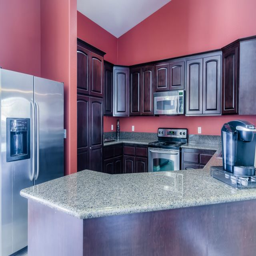
gourmet kitchen with breakfast bar and pantry